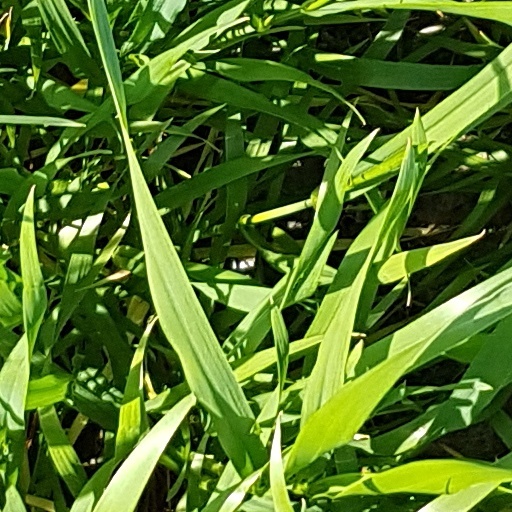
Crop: wheat